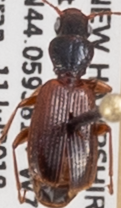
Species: Cymindis neglecta
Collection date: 2018-07-11
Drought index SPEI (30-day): -0.288
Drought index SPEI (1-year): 0.048
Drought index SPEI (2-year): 0.39